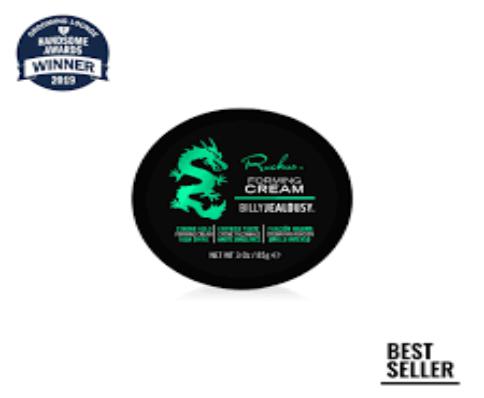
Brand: Billy Jealousy
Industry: Necessities